Olga Dies Dreaming

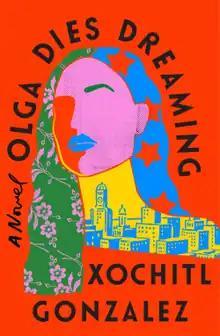
First edition cover

Olga Dies Dreaming is the debut novel of American writer Xochitl Gonzalez. It was published by Flatiron Books in January 2022.